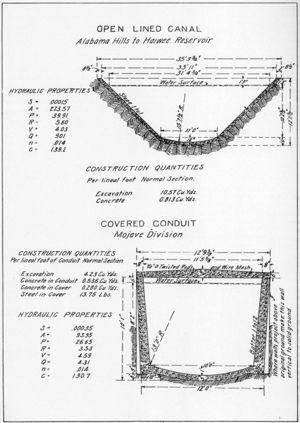
L'aqueduc de Los Angeles, est un système de transport d'eau, construit et exploité par le Los Angeles Department of Water and Power afin d'assurer la fourniture de la métropole de Los Angeles, en Californie.